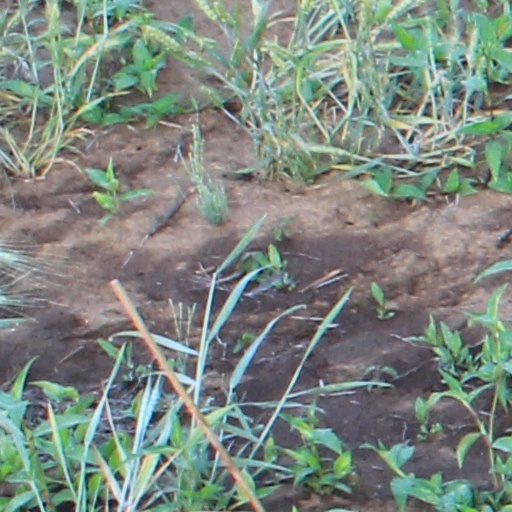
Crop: wheat